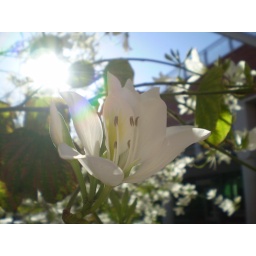
A white flower from a tree-thing in the Integrated Learning Commons at the U of A.